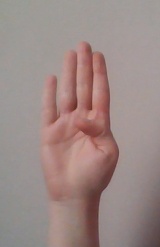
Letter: kaaf